Rosa Parks

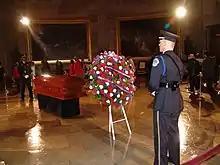
Rosa Parks's casket being guarded by two uniformed men in the capitol rotunda. A huge bouquet of red and white flowers is visible in the foreground.

Parks died of natural causes in her home on October 24, 2005, at the age of 92. City officials in Detroit and Montgomery announced that the front seats of their city buses would be reserved with black ribbons and fabric in honor of Parks until her funeral, with Detroit Mayor Kwame Kilpatrick placing down a ribbon on October 27. Her remains were flown to Montgomery for a public viewing and funeral service. Among the attendees was United States Secretary of State Condoleezza Rice, who remarked that "without Mrs. Parks, I probably would not be standing here today as Secretary of State". Her remains were then flown to Washington, D.C., with the plane circling twice over Montgomery while the pilot sang "We Shall Overcome".